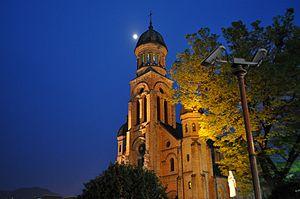
Jeonju est la capitale de la province du Jeolla du Nord en Corée du Sud. A environ 2 h 30 de Séoul, c'est un centre touristique célèbre pour ses spécialités culinaires, son patrimoine historique, ses activités sportives ainsi que la tenue de festivals innovants.